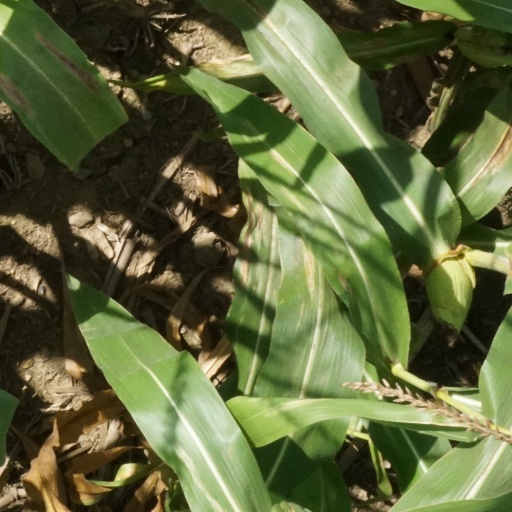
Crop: maize; corn